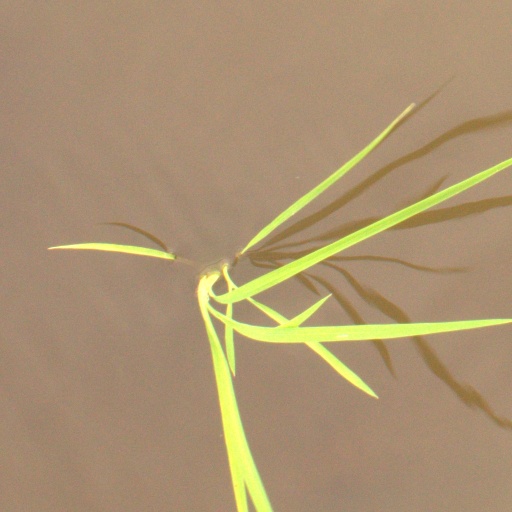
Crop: rice